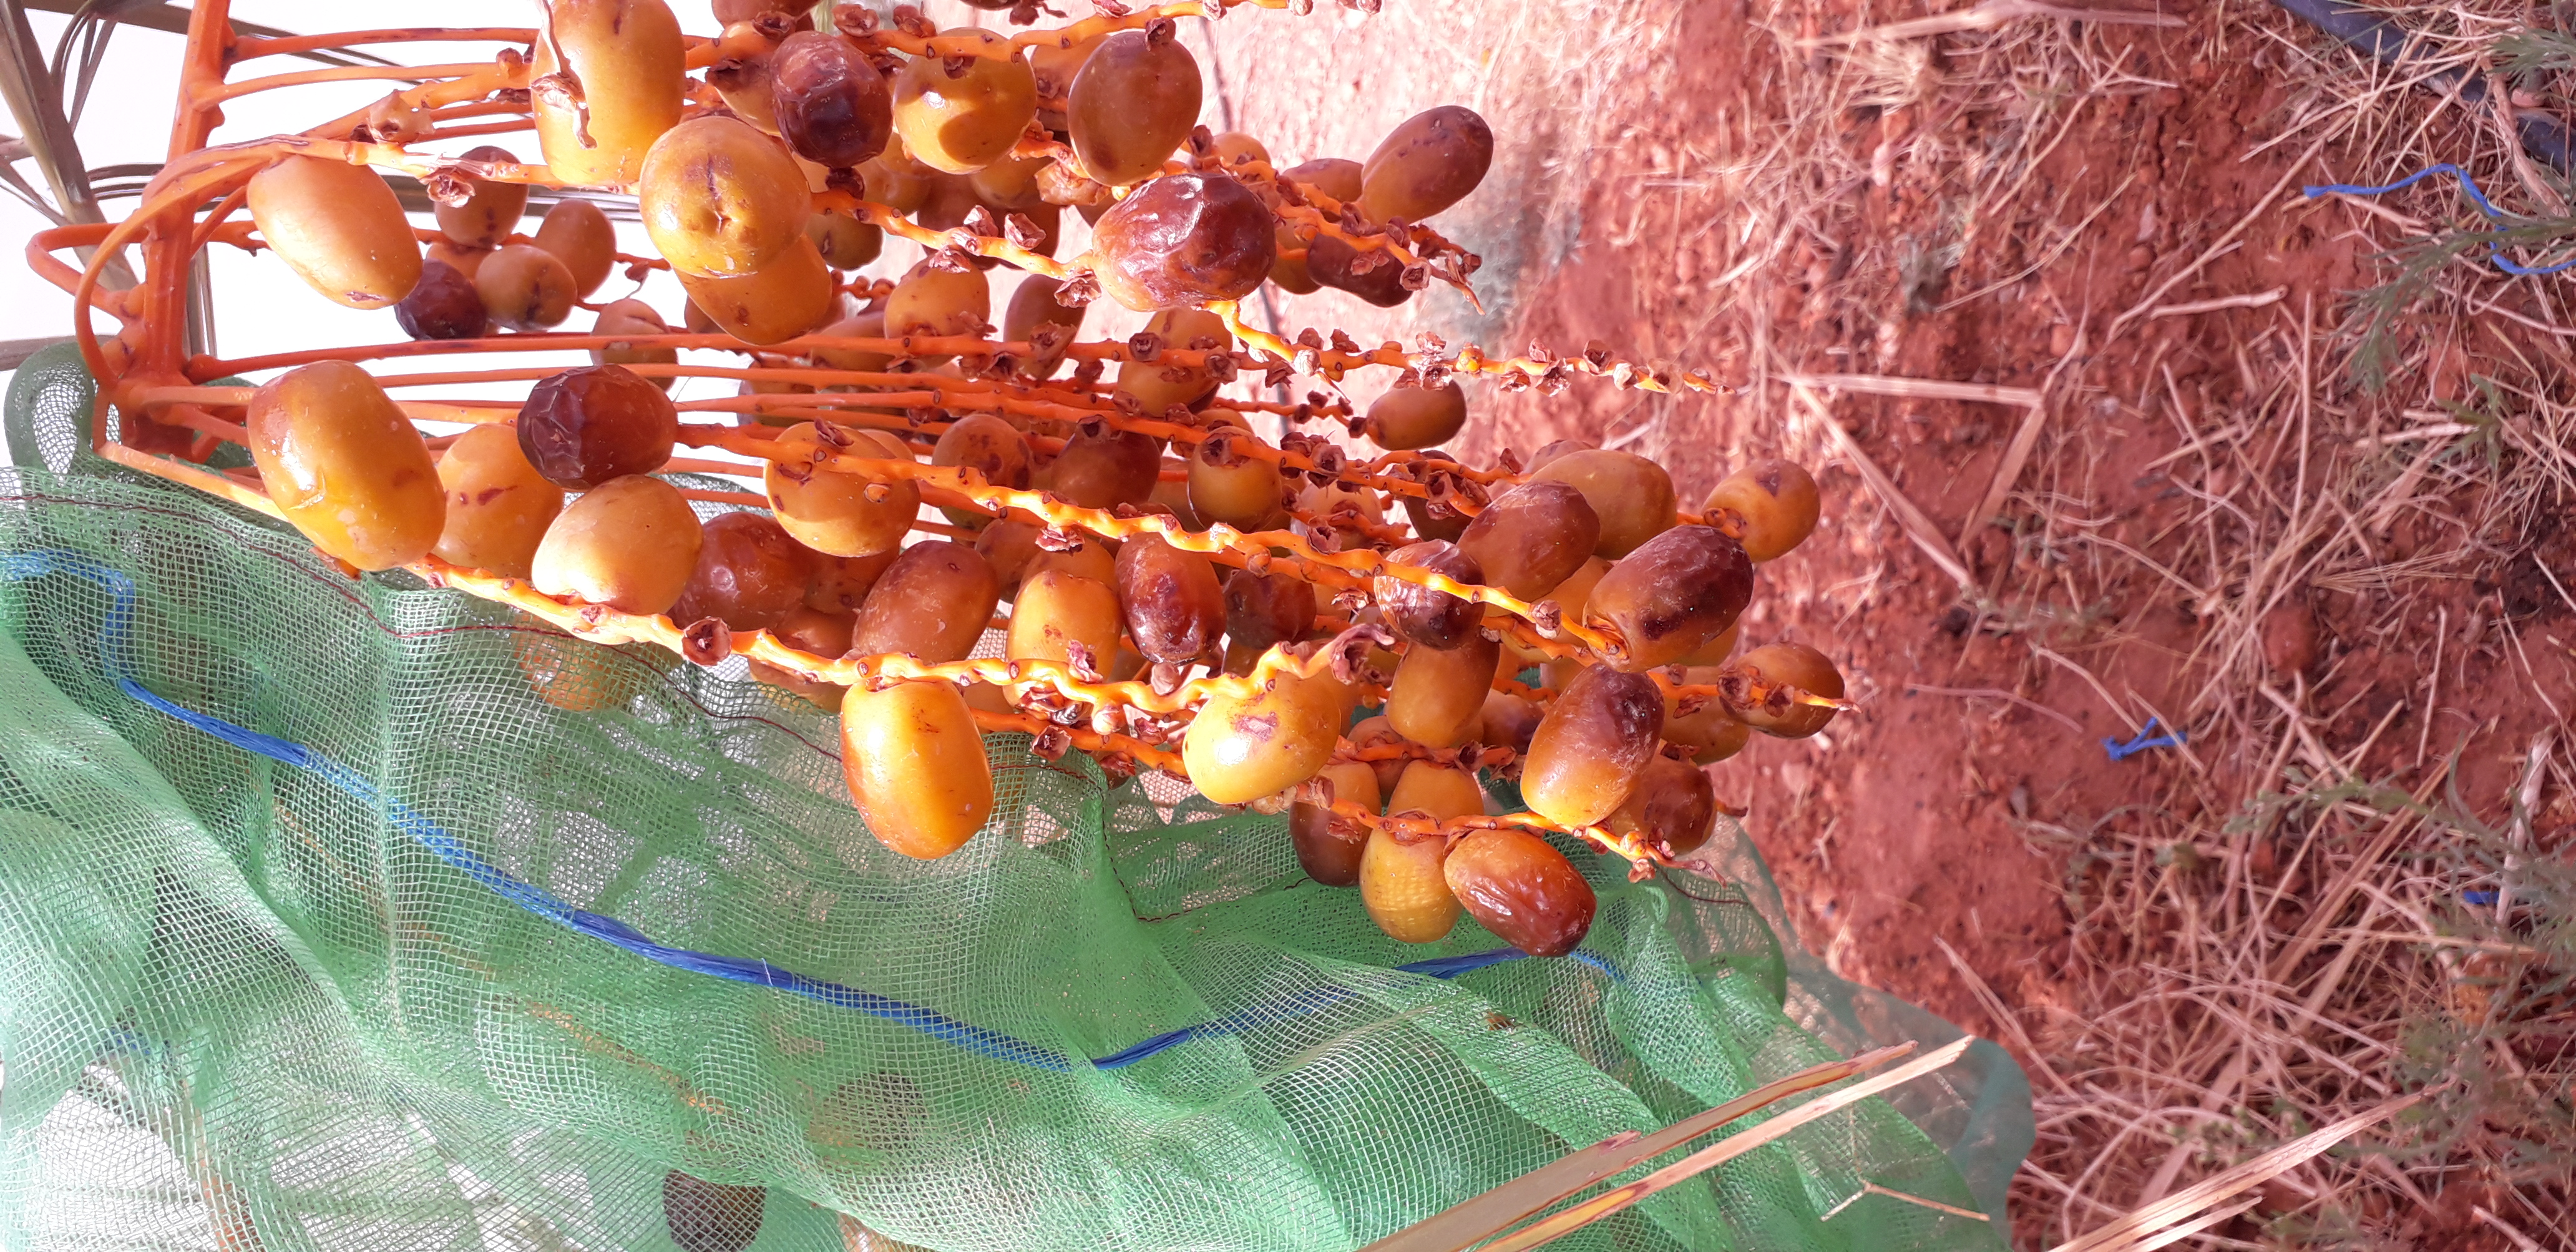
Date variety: Boufagous